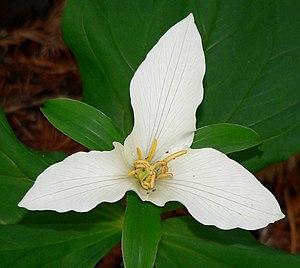
Trillium ovatum est une plante herbacée, vivace et rhizomateuse de la famille des Liliaceae ou des Melanthiaceae.